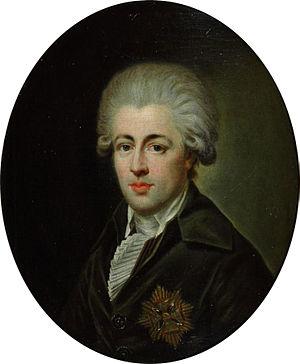
Roman Ignacy Potocki, magnat polonais, maréchal du Conseil permanent, grand maître du Grand Orient de Pologne, grand maréchal de Lituanie.